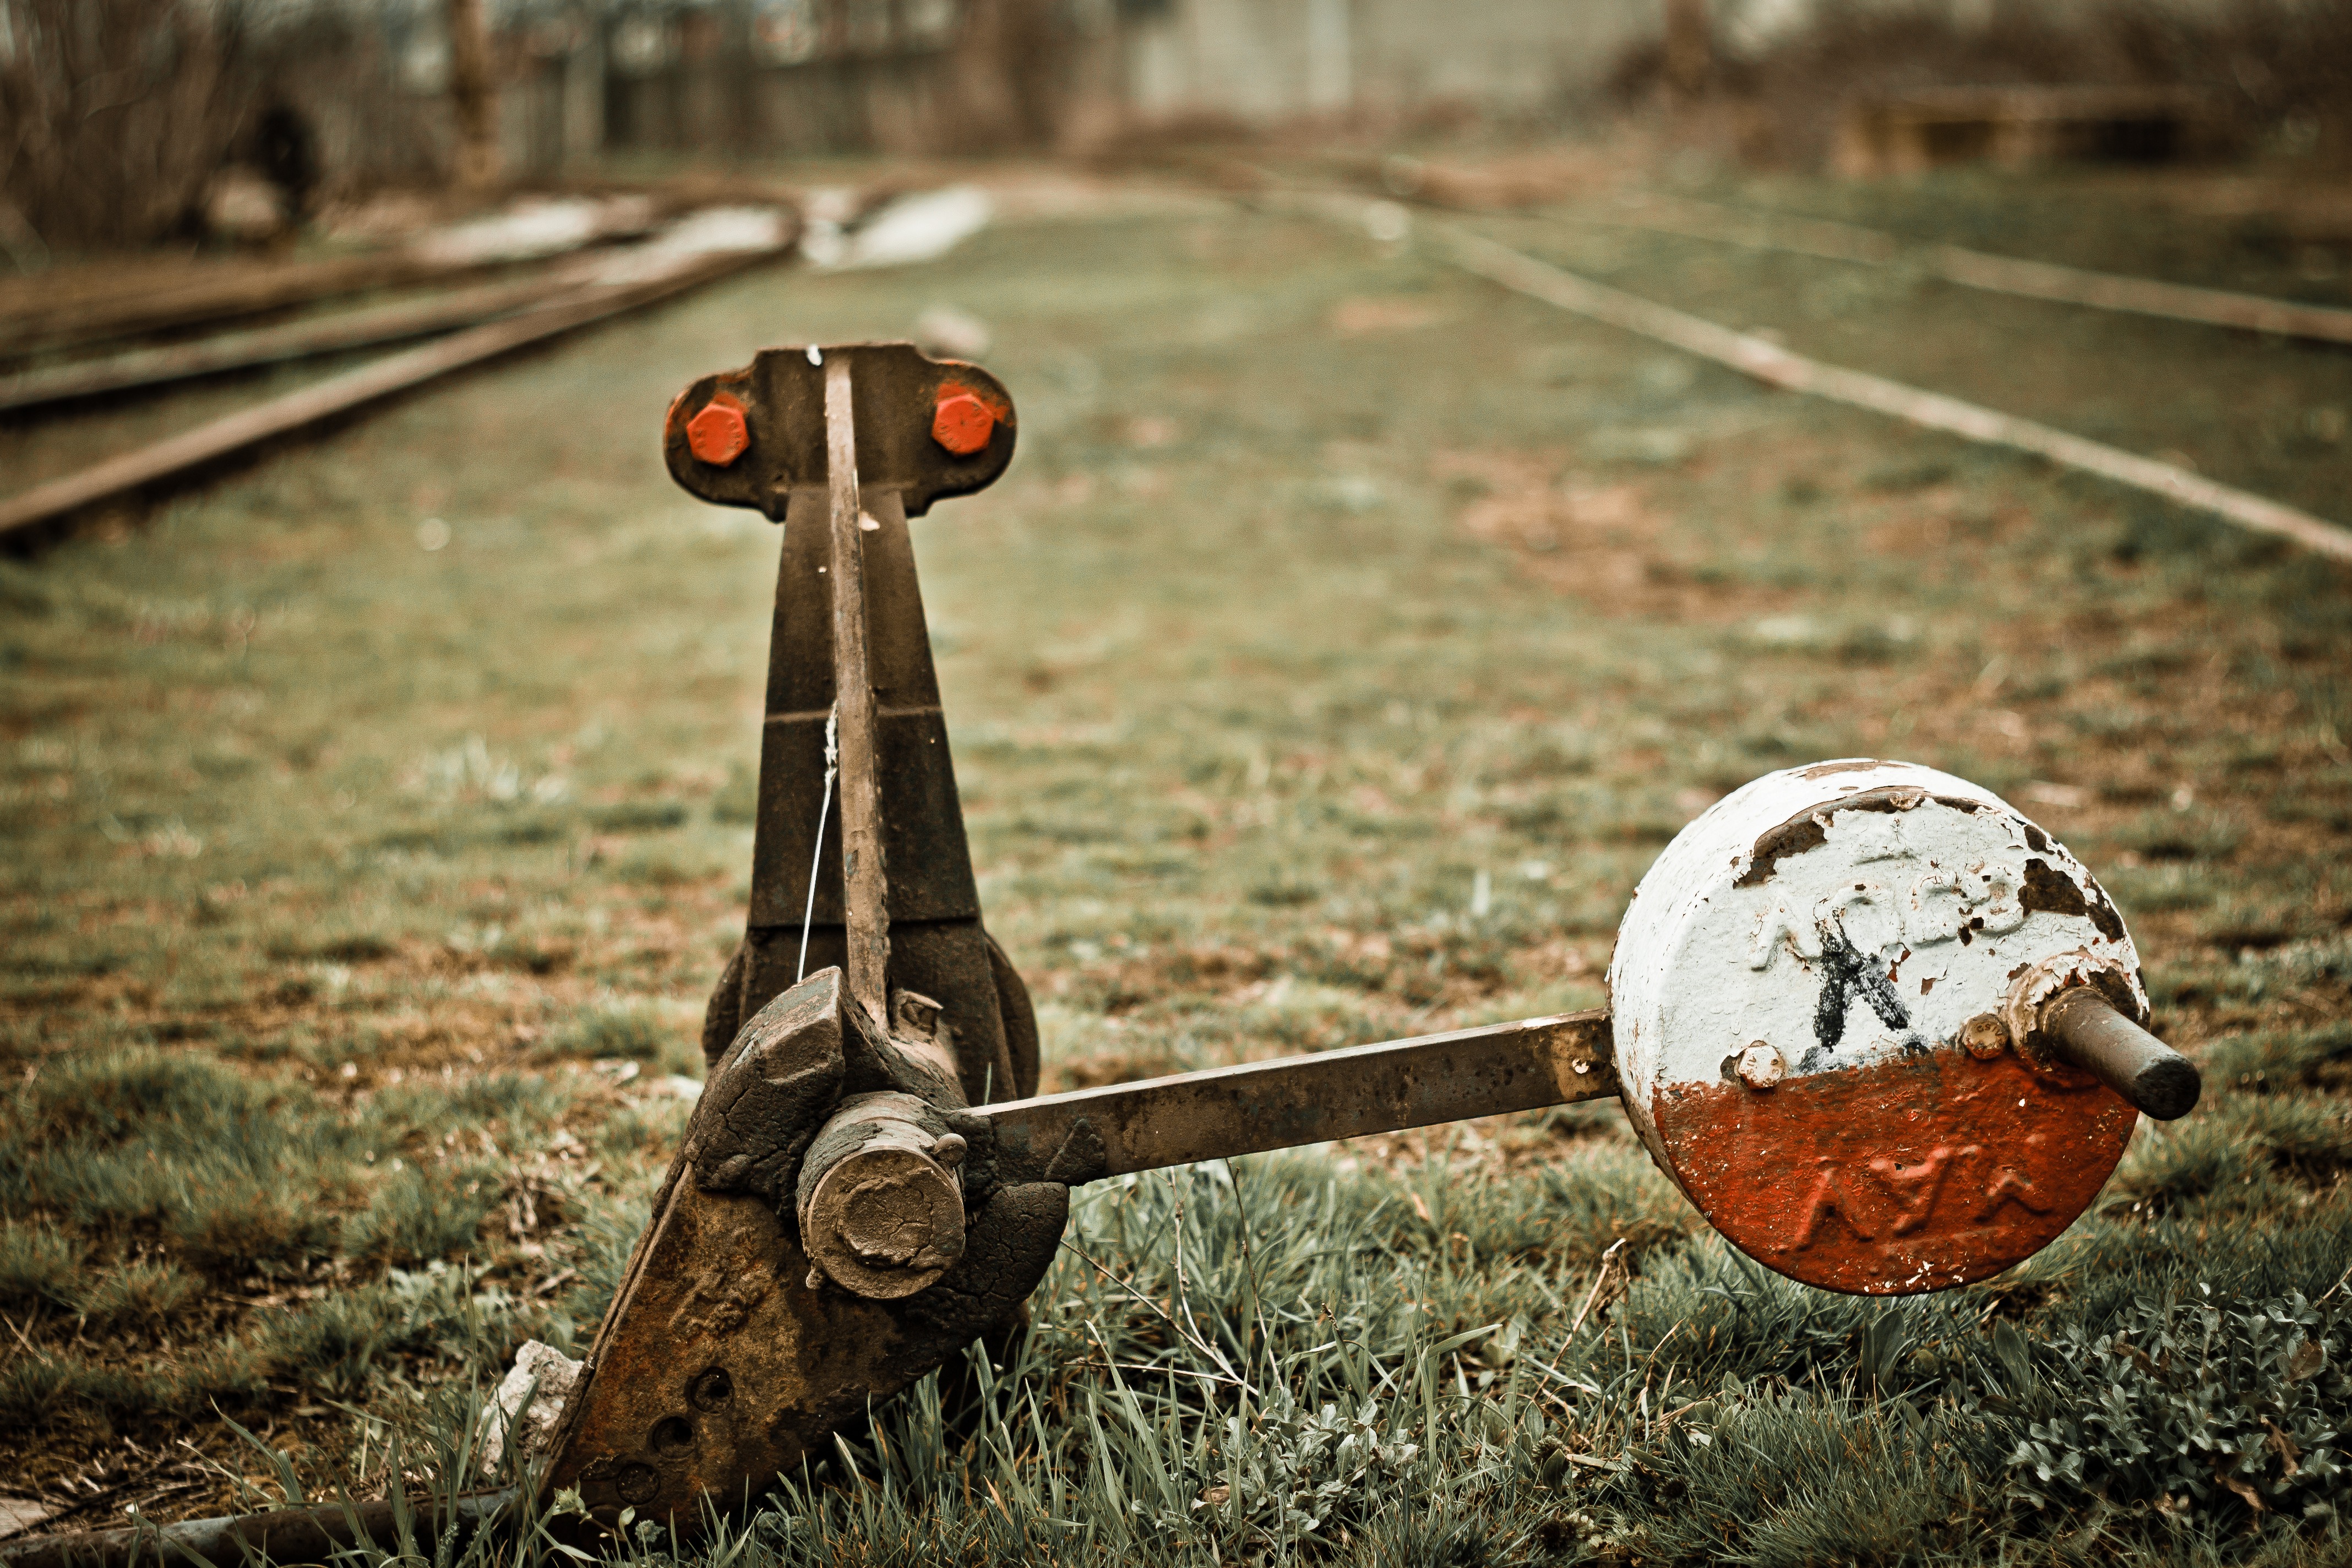
grass, wood, rail, train station, soil, switch, railway rails, railway track, rail tracks, bill of exchange